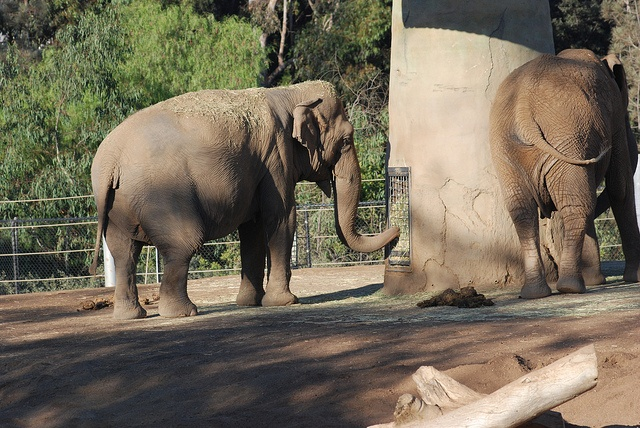
Two elephants are seen walking around their enclosure.
two elephant standing next to a pillar inside a pen
Two elephants are walking in their enclosure together
Two huge elephants stand in a large fenced in area.
An elephant is walking behind a wall at the zoo.